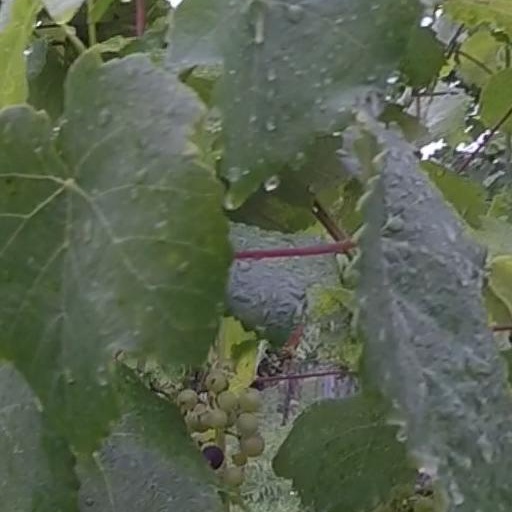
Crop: grape